Janalynn Castelino

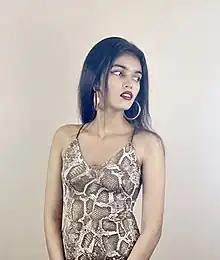
Castelino in 2023

Janalynn Castelino (born 18 October 1998) is a multilingual singer, songwriter and medical doctor. Her music has been described as pop with R&B elements. She has recorded in many languages including English, Latin, Italian, Spanish and Hindi.